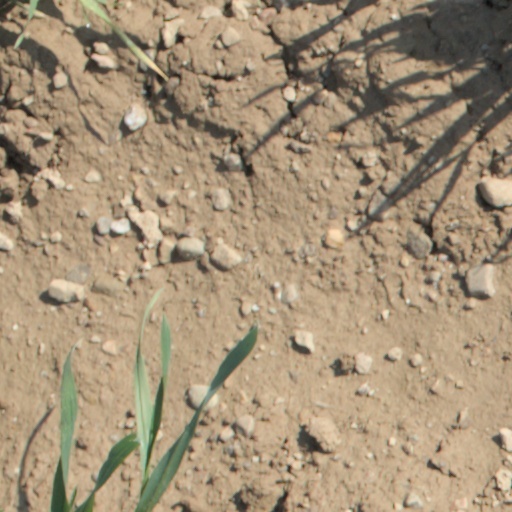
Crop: wheat